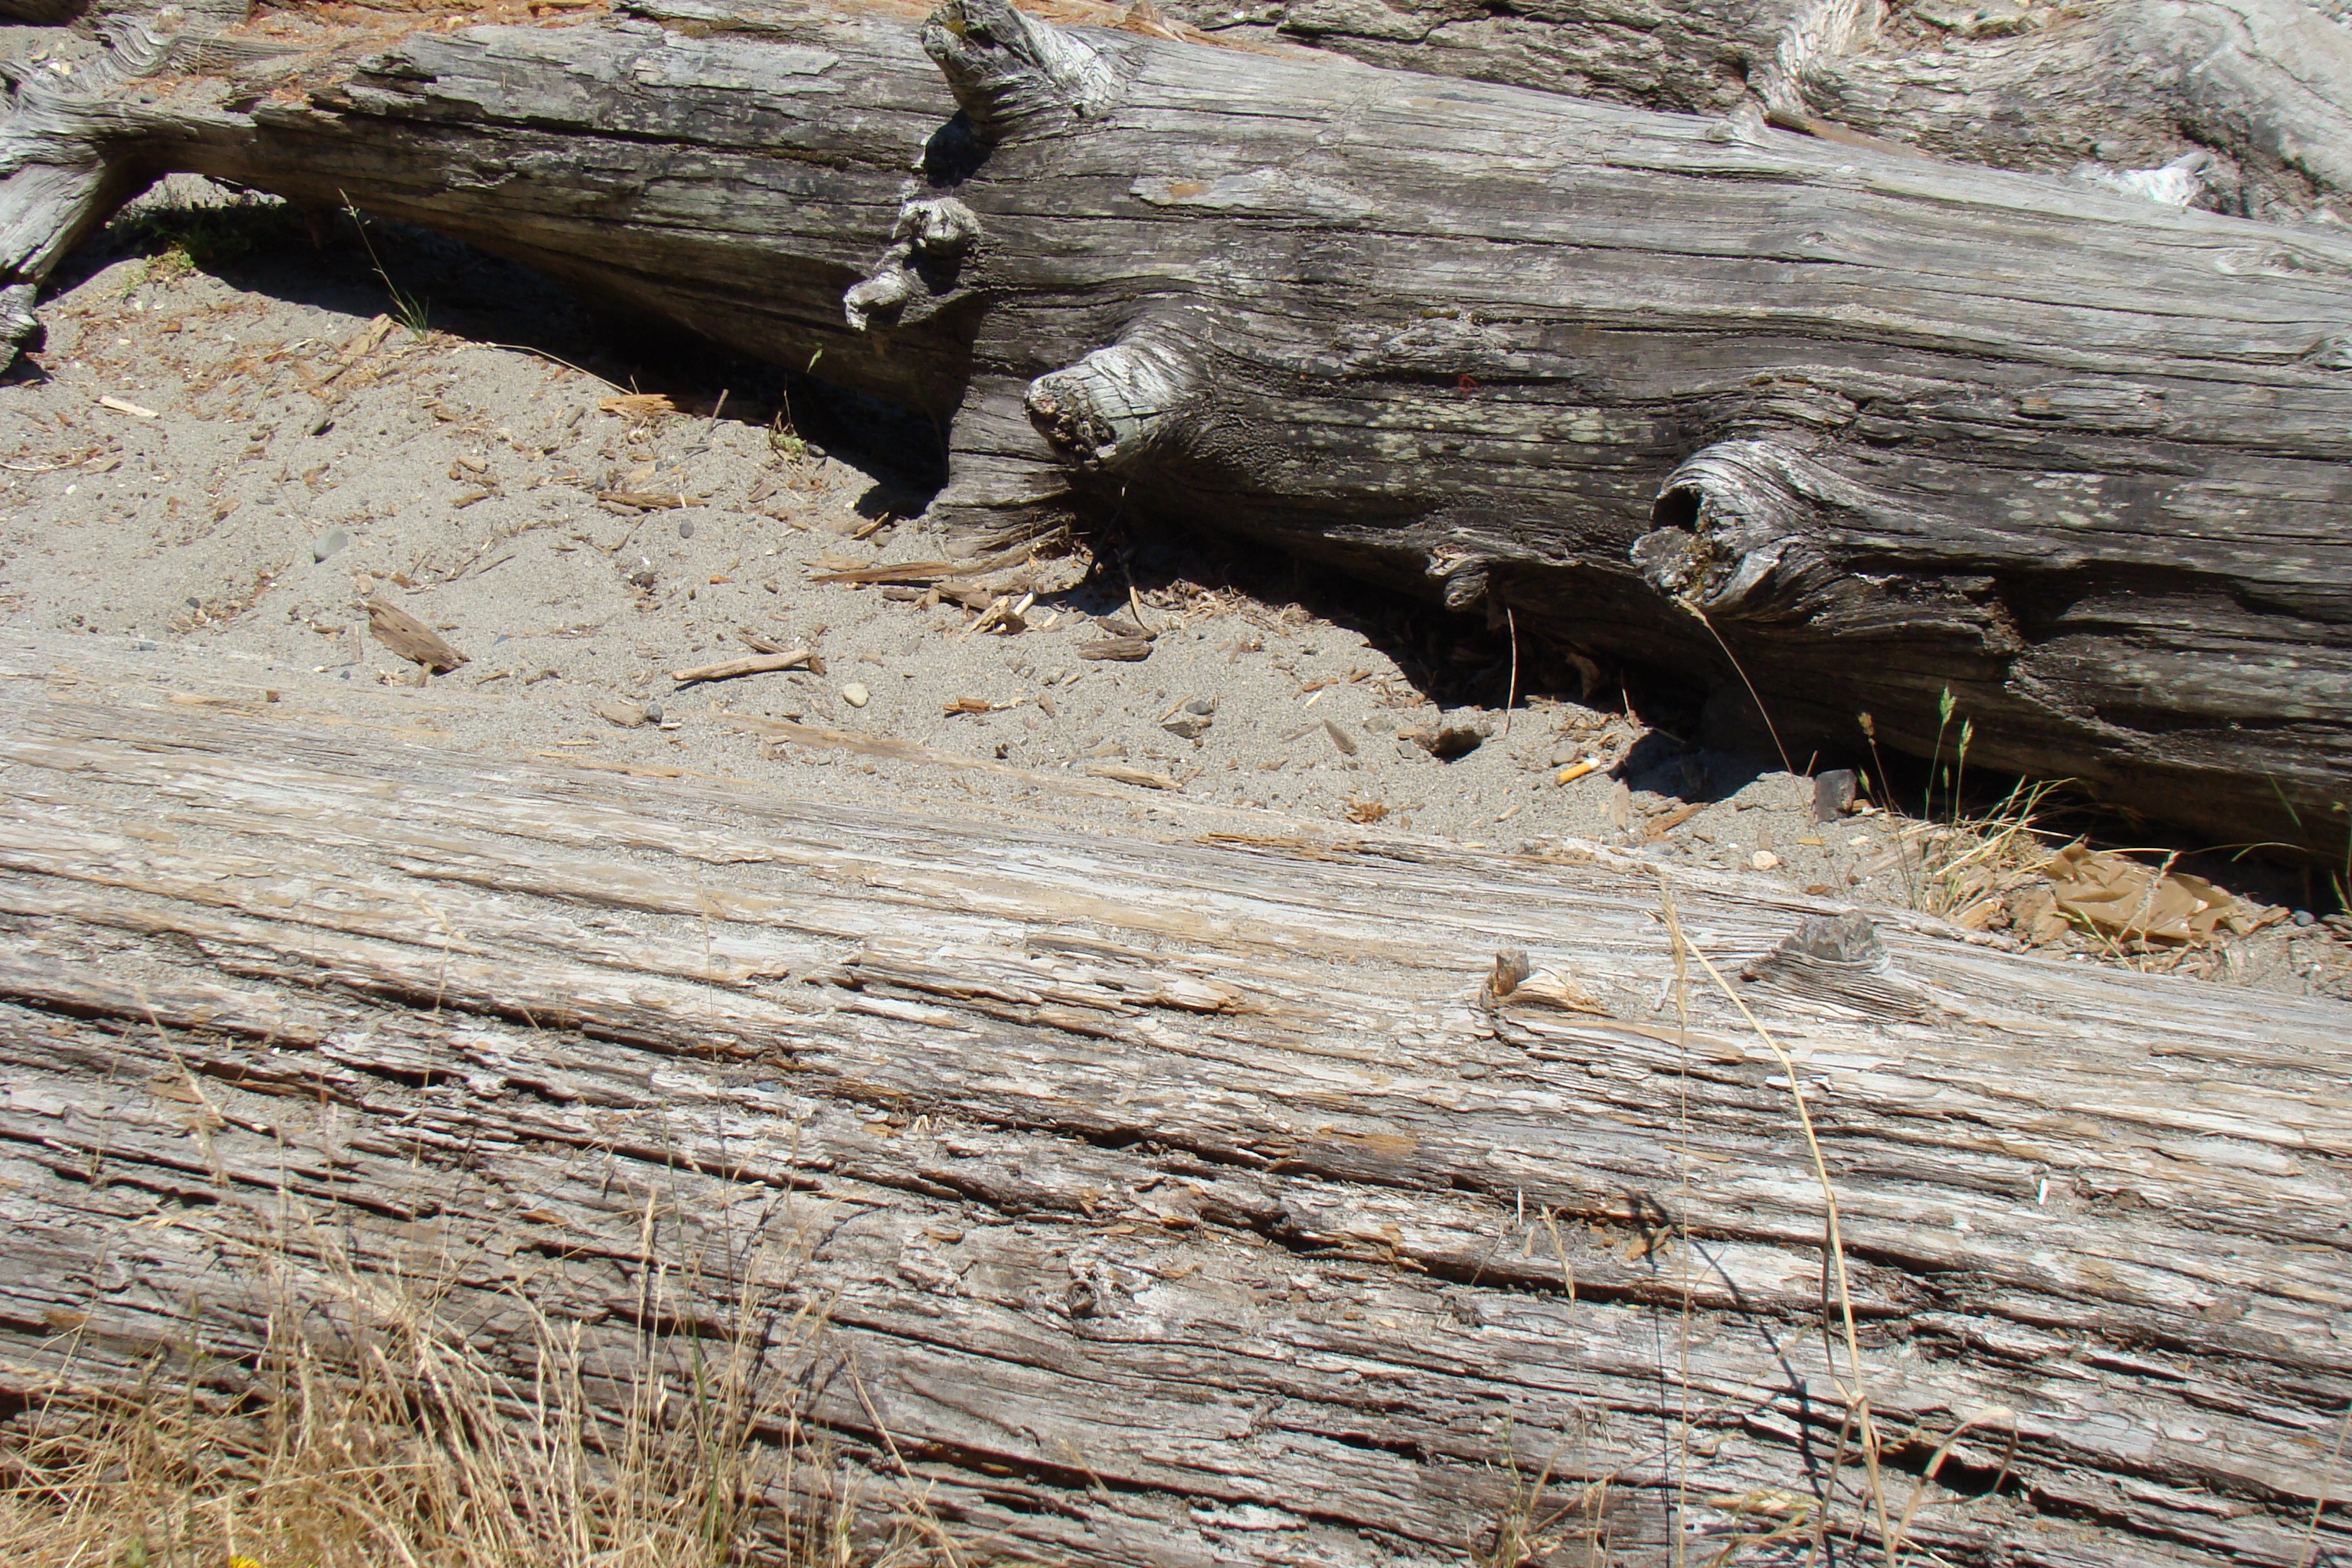
tree, nature, rock, wilderness, plant, wood, texture, plank, adventure, trunk, old, cliff, wildlife, pattern, dirt, color, natural, brown, rough, terrain, material, geology, logs, timber, detail